George V of Georgia

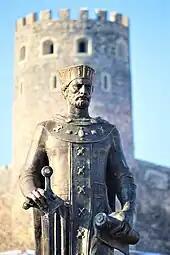
Monument to George V in Akhaltsikhe.

The extant document attributed to Giorgi V only encompasses the final segment of his royal title, omitting the complete formulation. Mikheil Bakhtadze suggests that the full title of King George swould have been ""the king of Abkhazians, Kartvelians, Ranians, Kakhetians and Armenians, Sharvansha and Shahansha, the unifier of Likht-Imer and LikhtAmer, the ruler of all the East and West"." Bakhtadze also notes that the main difference between the title of King George V and previous rulers was an addition of "LikhtImer and Likht-Amer", as the unifier of both kingdoms.